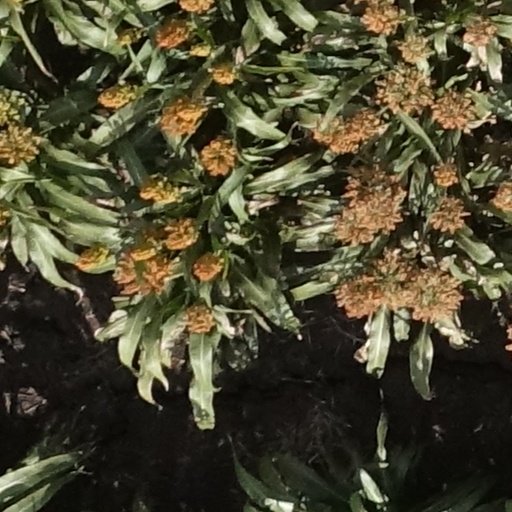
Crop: sorghum